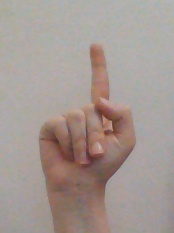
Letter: bb